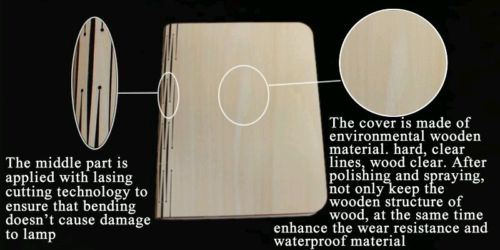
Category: lamp